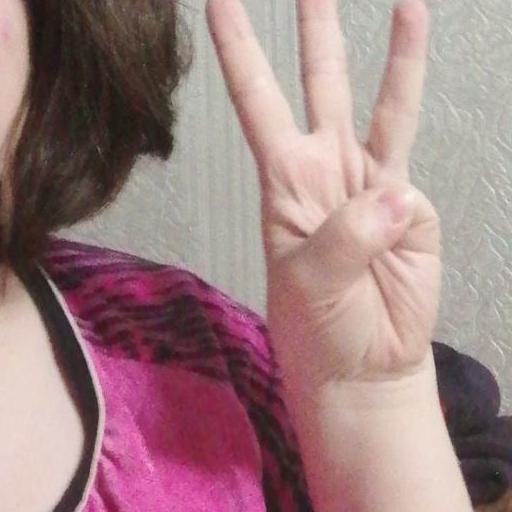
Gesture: three